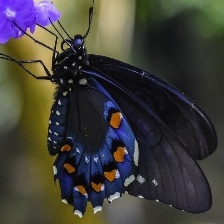
Species: PIPEVINE SWALLOW